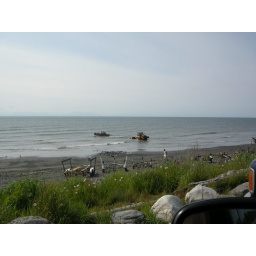
putting boats in the water in Ancor Point